Frank Castorf

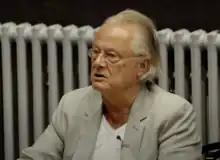
Castorf in 2019

Frank Castorf (born 17 July 1951 in East Berlin) is a German theater director and was the artistic director of the "Volksbühne am Rosa-Luxemburg-Platz" from 1992 to 2015. His work is often associated with postdramatic theatre.